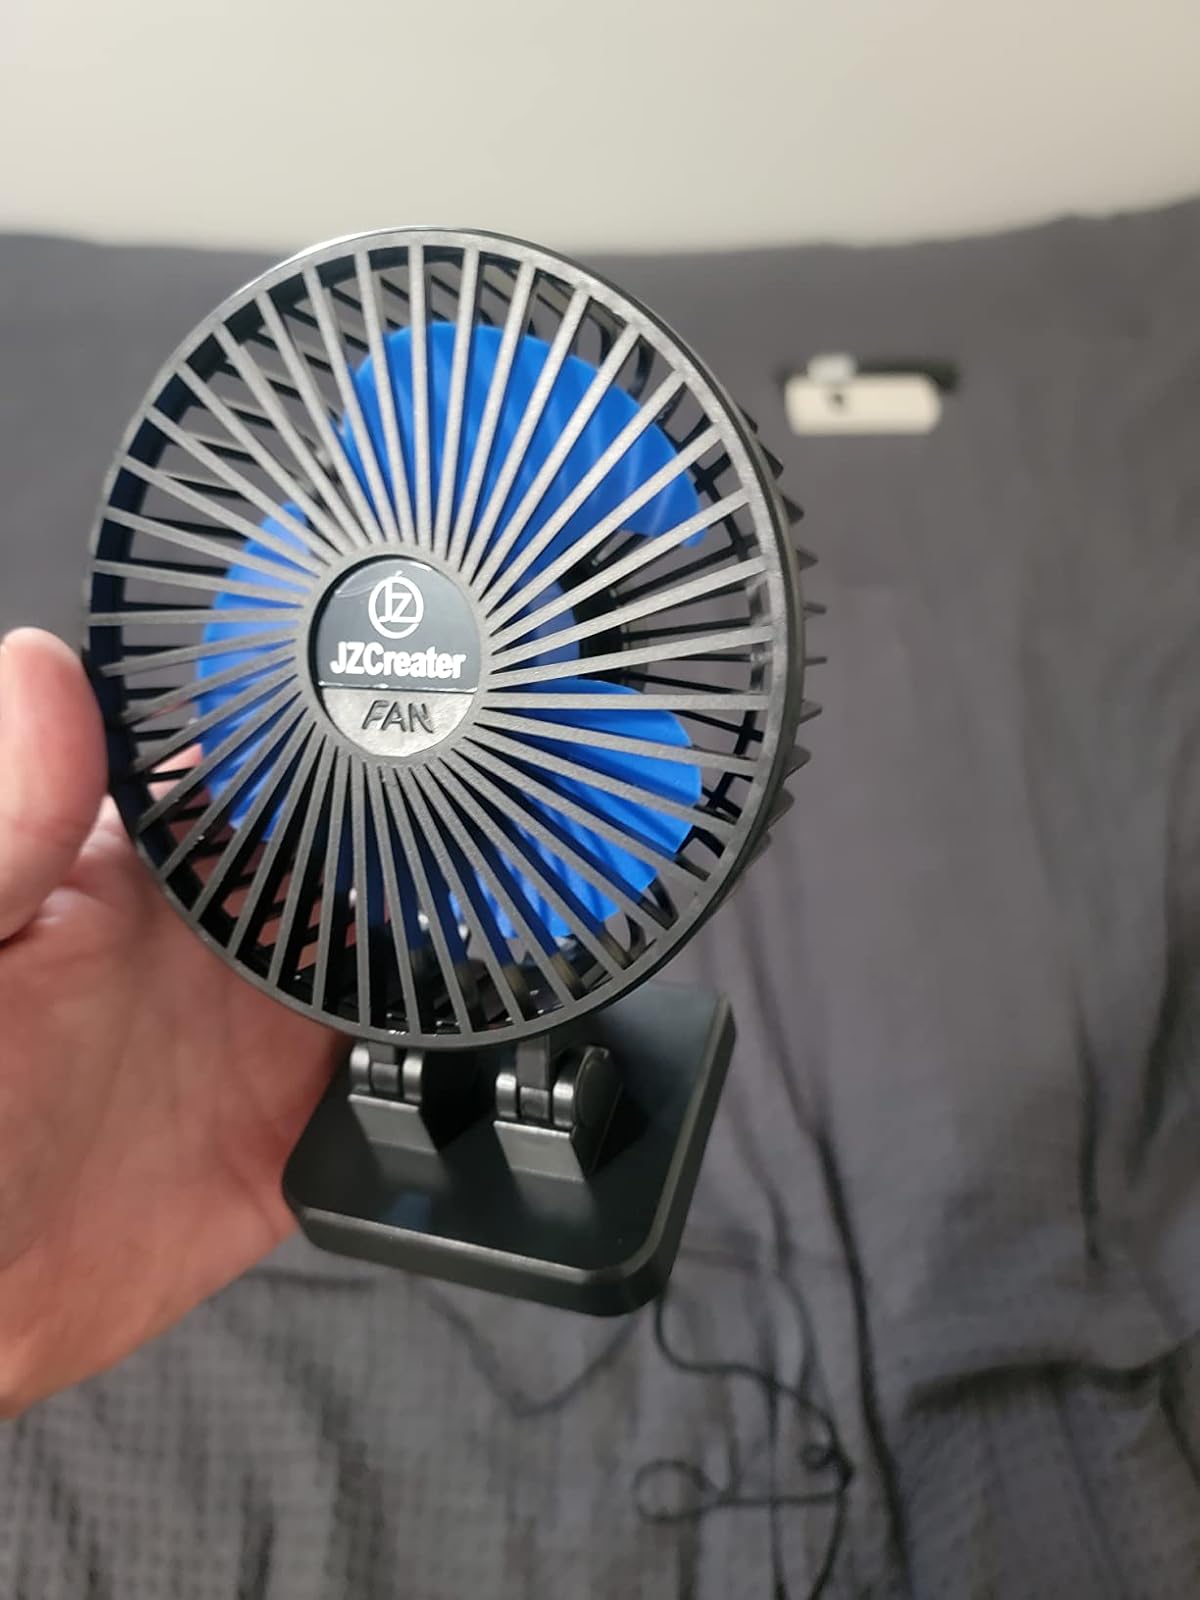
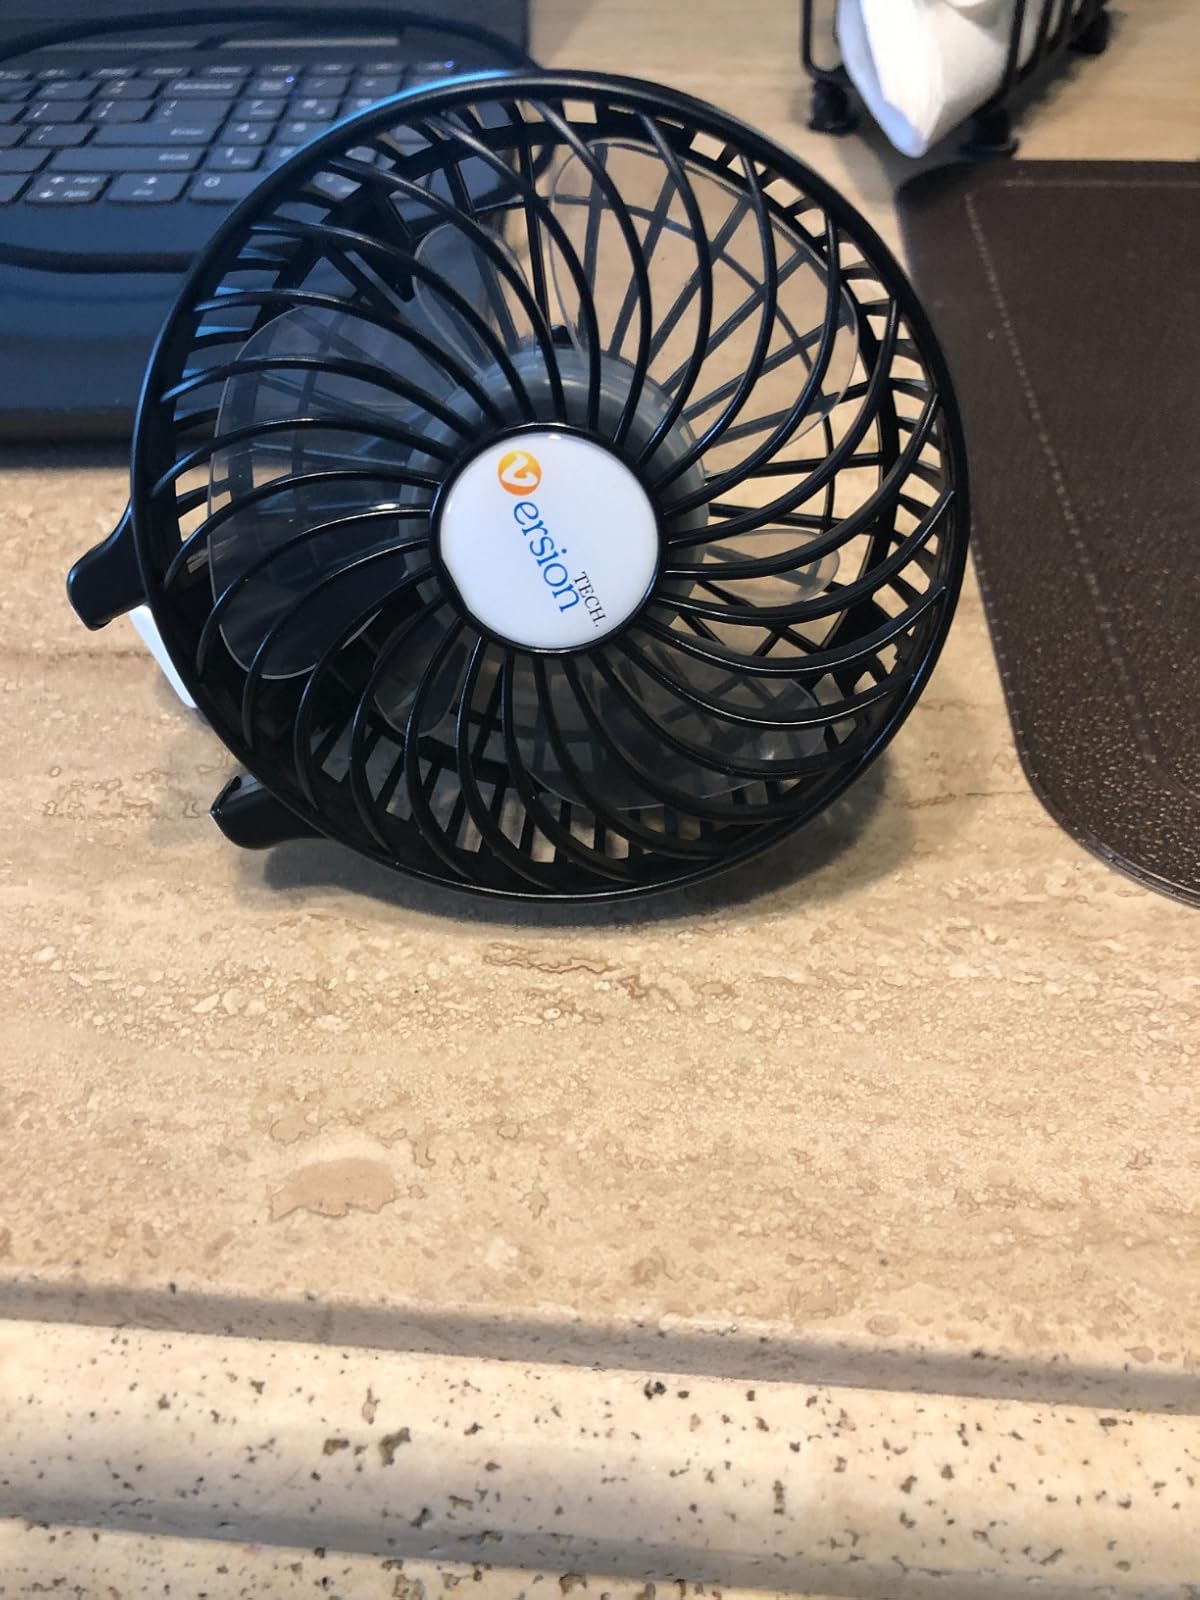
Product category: fan
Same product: no